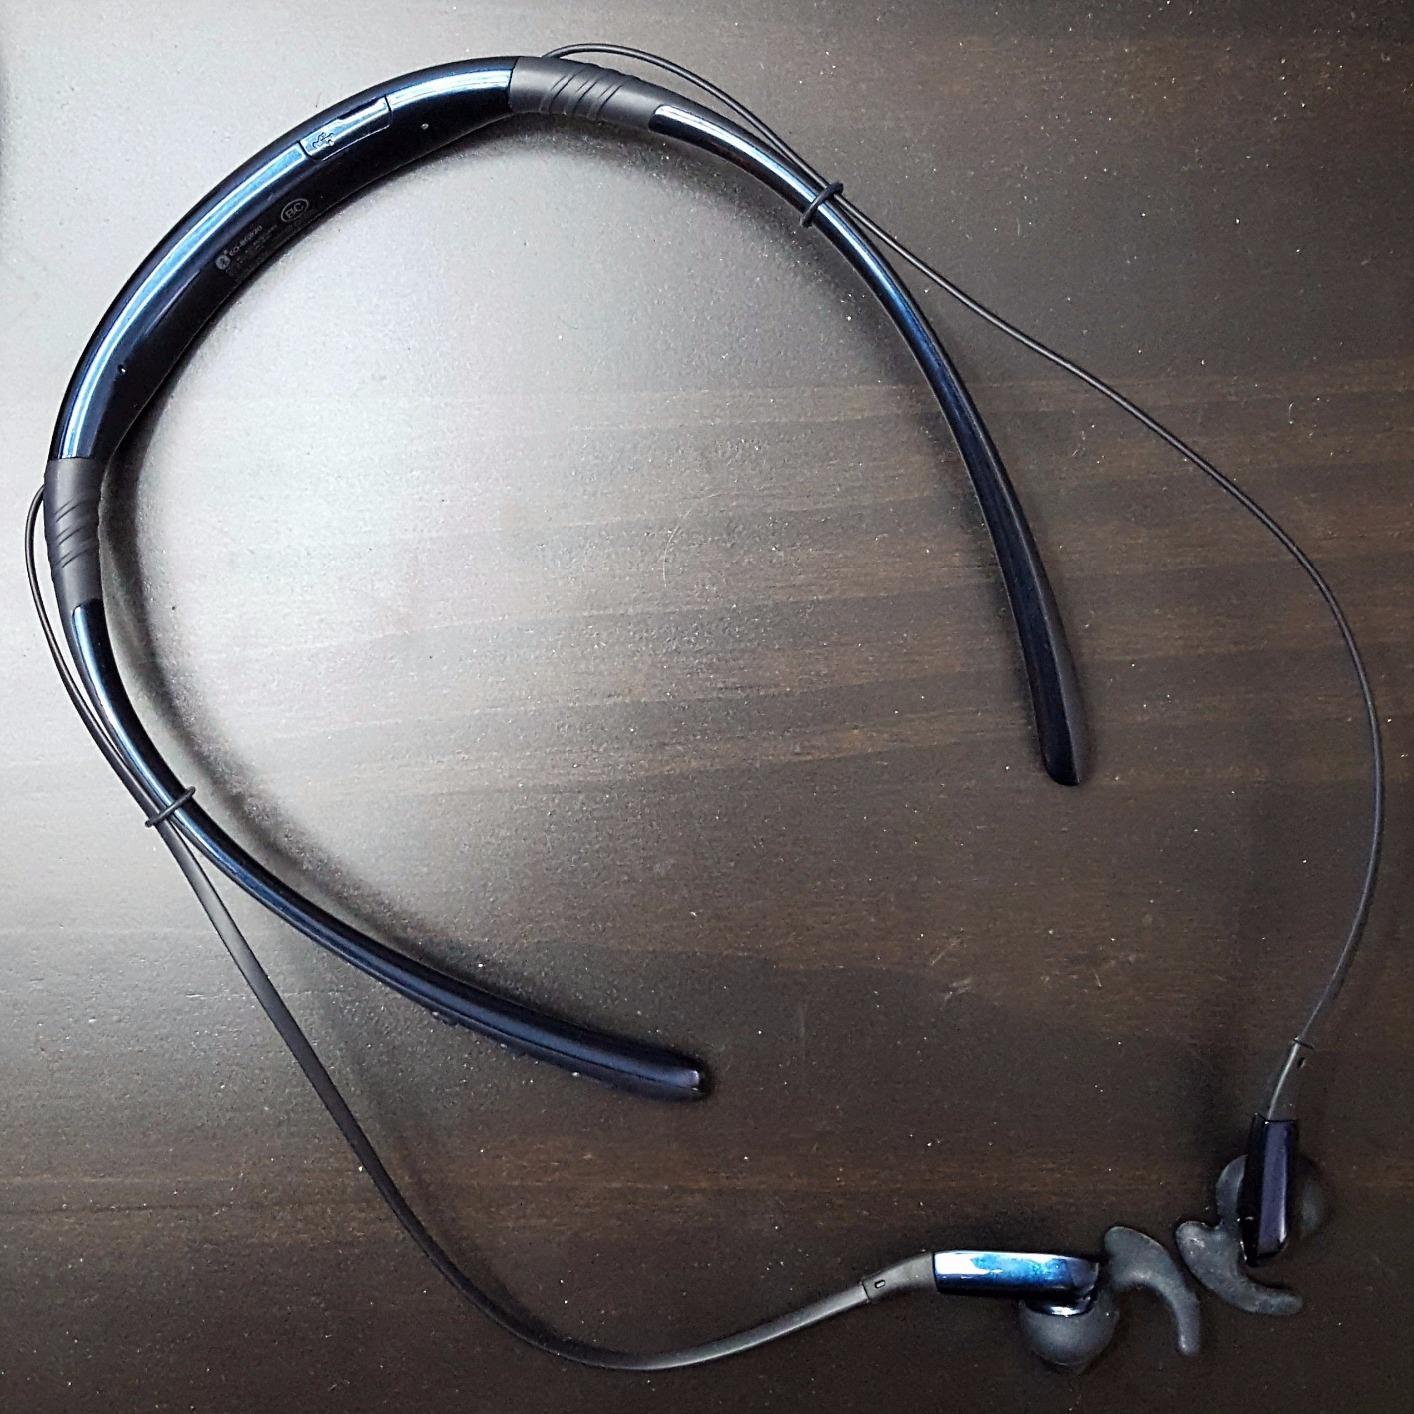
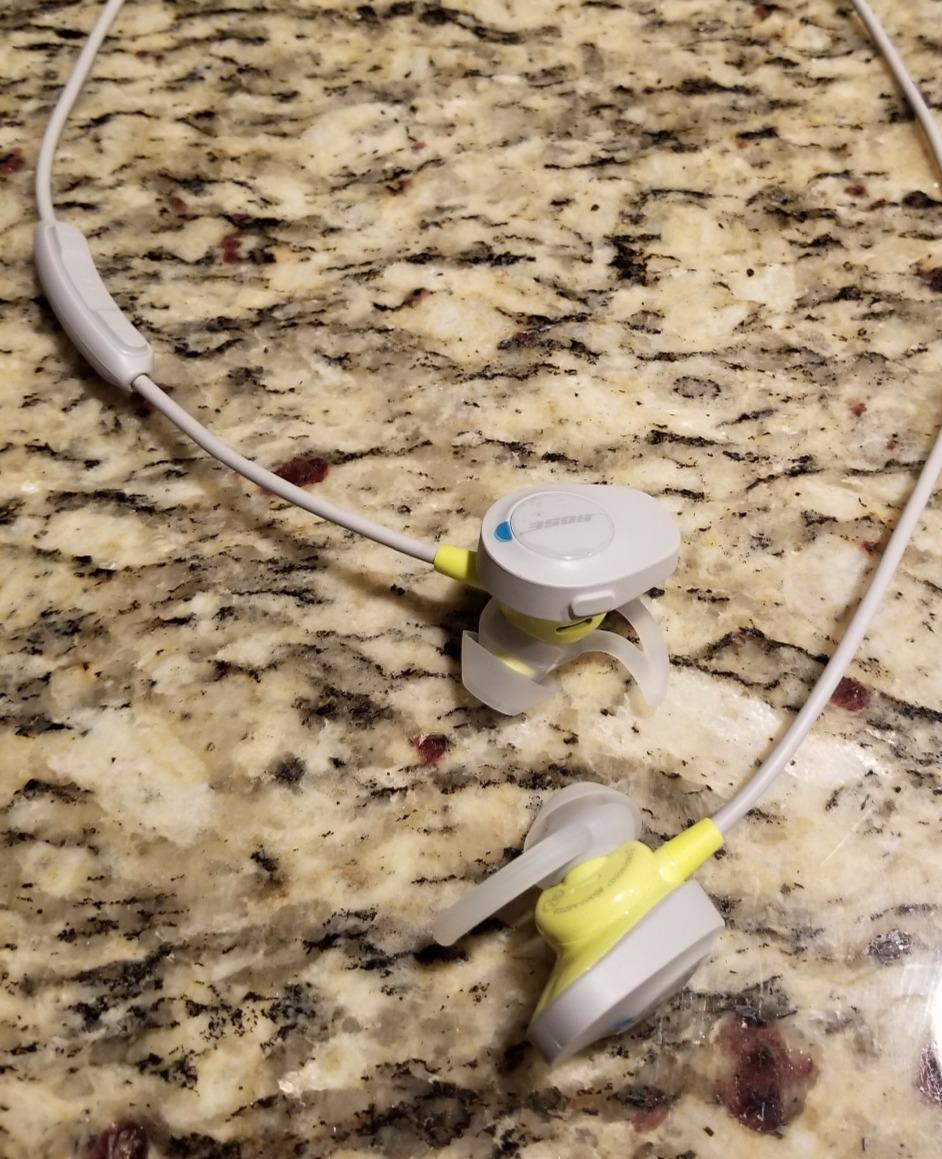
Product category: headphones
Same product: no